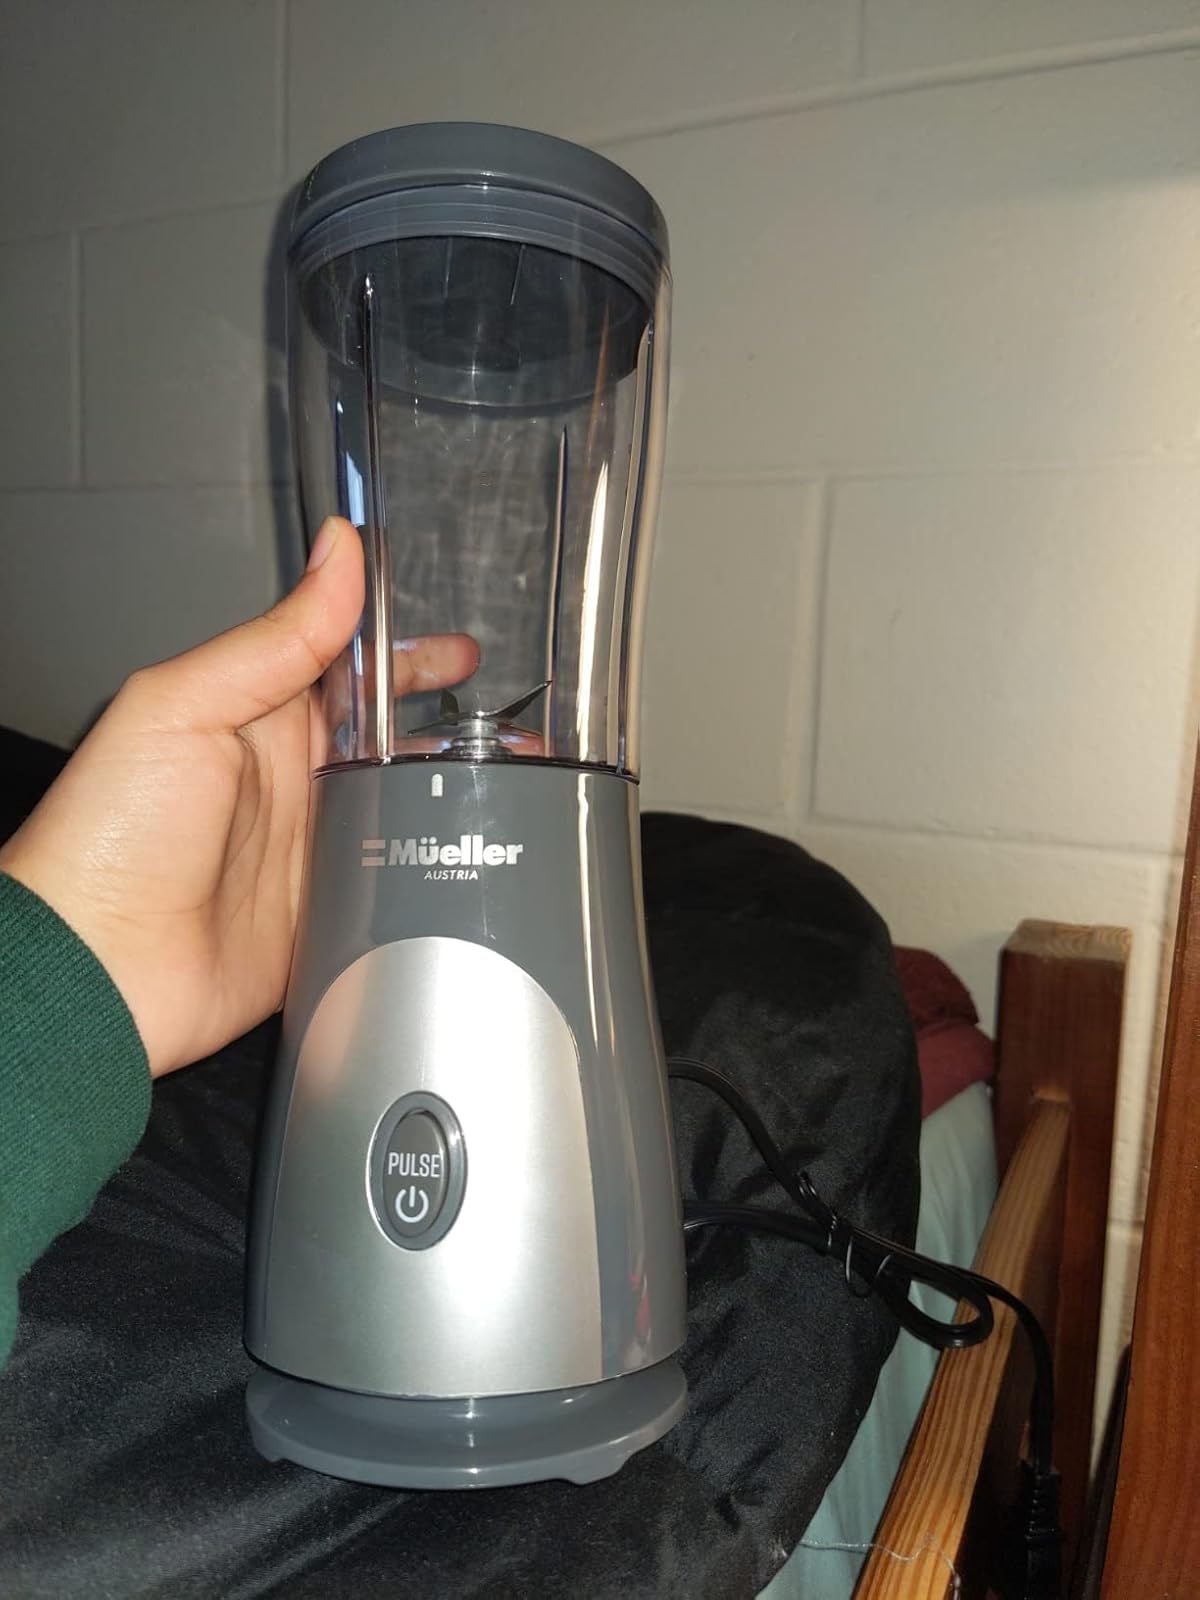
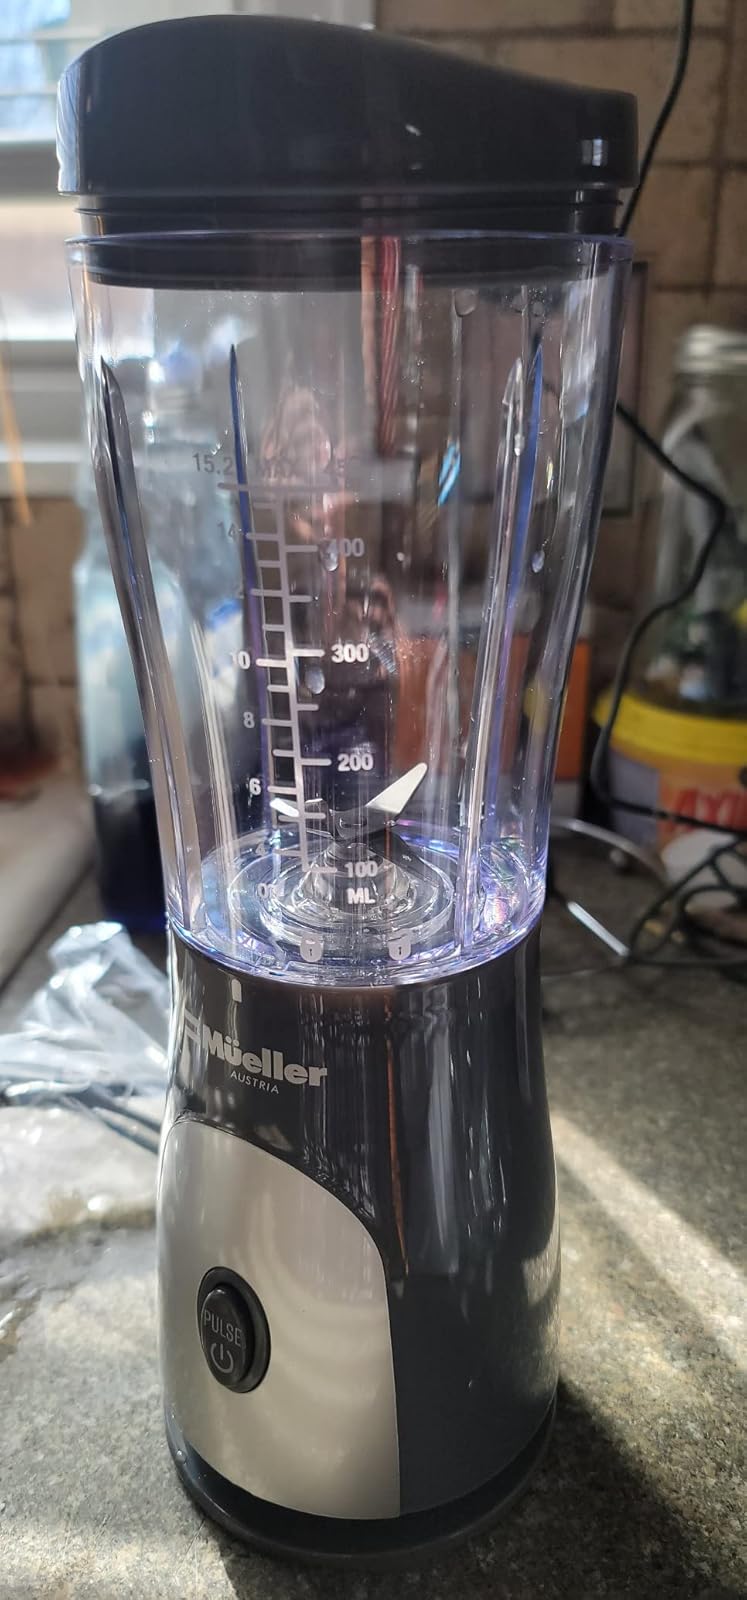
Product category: items_blender
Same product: yes